Gabriel Janowski

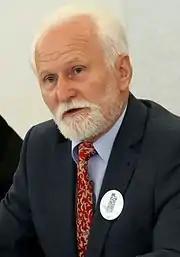
Gabriel Janowski in 2014

Gabriel Janowski (born 22 April 1947 in Konstantów) is a Polish politician and activist of opposition in Poland. His first term as a politician was as senator in the Senate, then as a deputy in the first, third and fourth terms of the Sejm. From 1991 to 1993 he was the Minister of Agriculture and Rural Development.